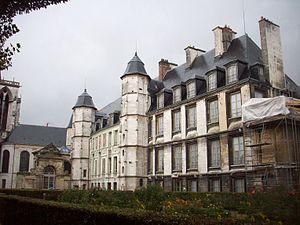
Archevêché avec le manoir d'Amboise sur la droite.
Georges d'Amboise, dit le cardinal d'Amboise, né en 1460 au château de Chaumont-sur-Loire, près d'Amboise et mort le 25 mai 1510 à Lyon, cardinal et archevêque de Rouen à partir de 1498, fut le principal ministre du roi Louis XII et un mécène français.